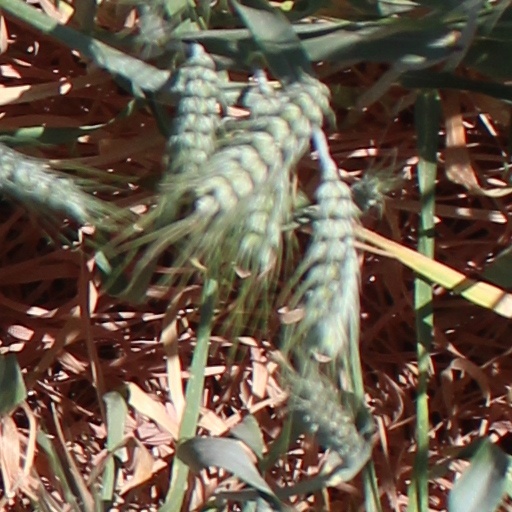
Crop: wheat